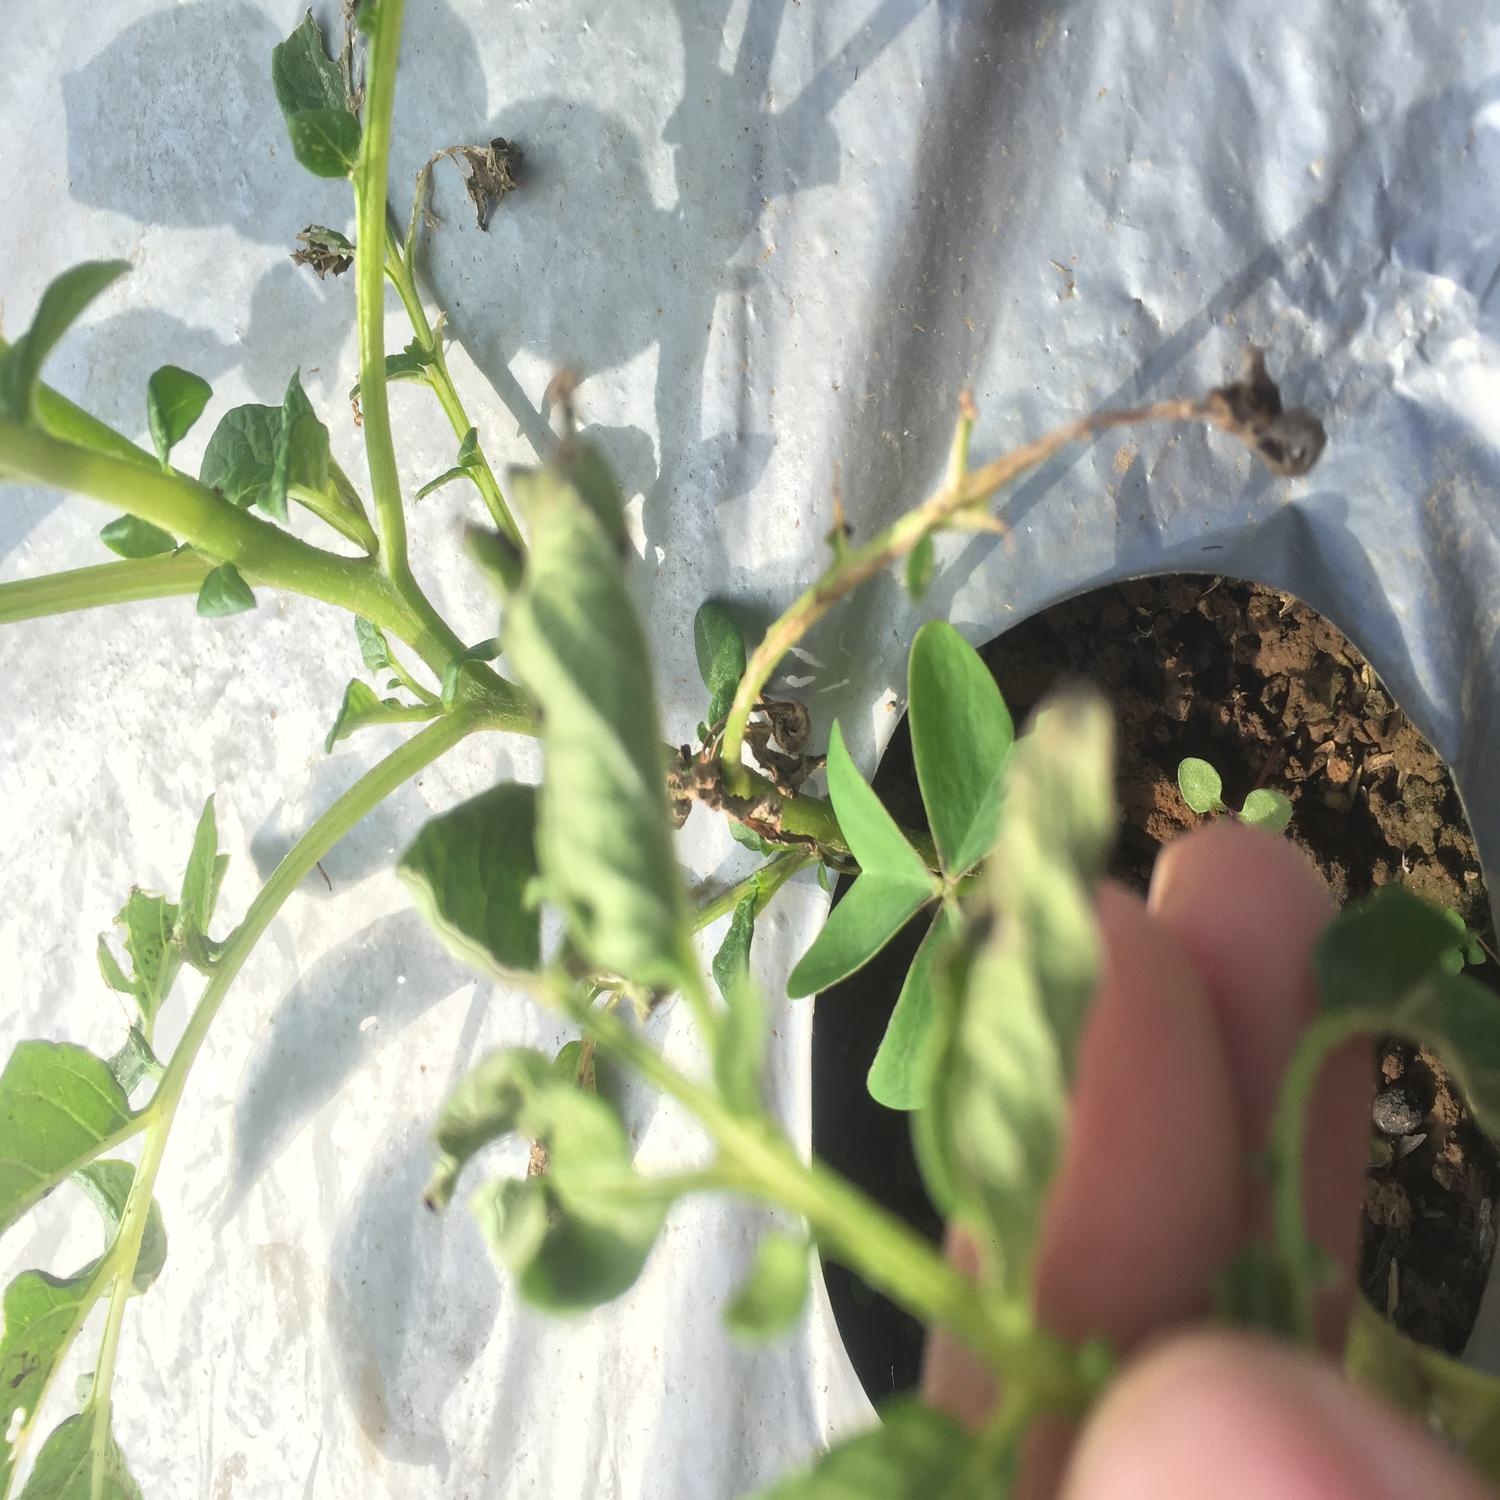
Etiqueta: Pudricion_Parda